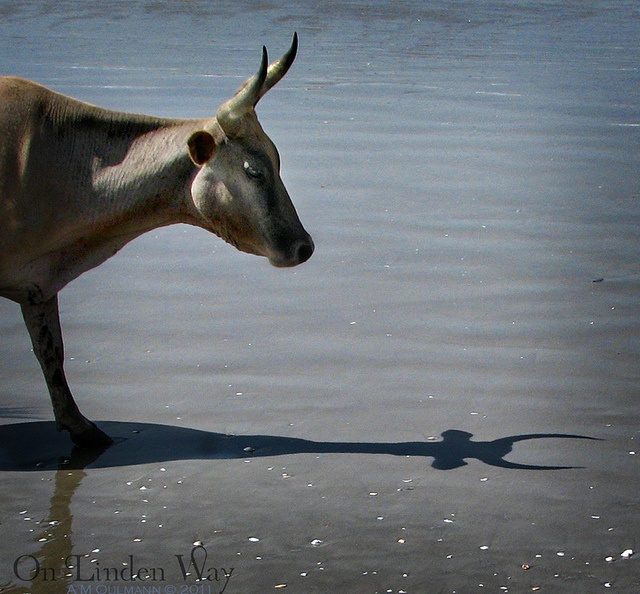
A large cow looks at its reflection in the water
An antelope standing in water and casting a shadow.
A photo of a  horned animal walking through murky water.
An adult cow walking along side the river bank
A lone buffalo standing in front of his shadow